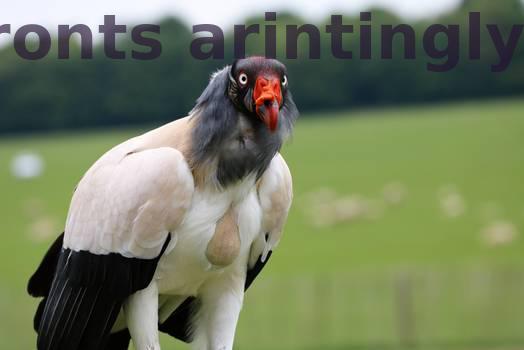
Label: Watermark